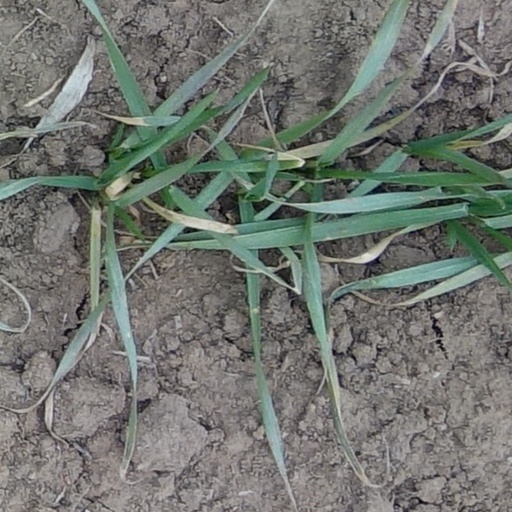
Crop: wheat